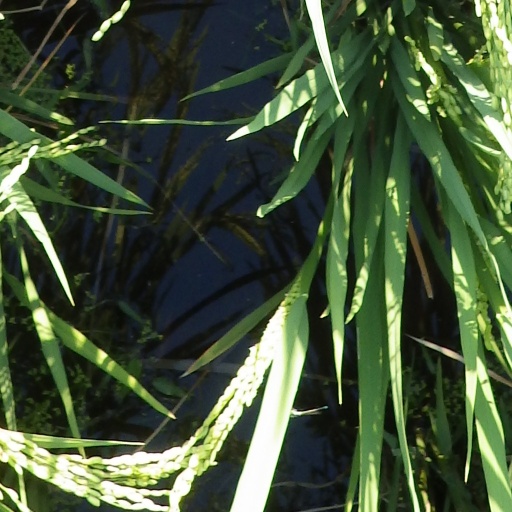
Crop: rice